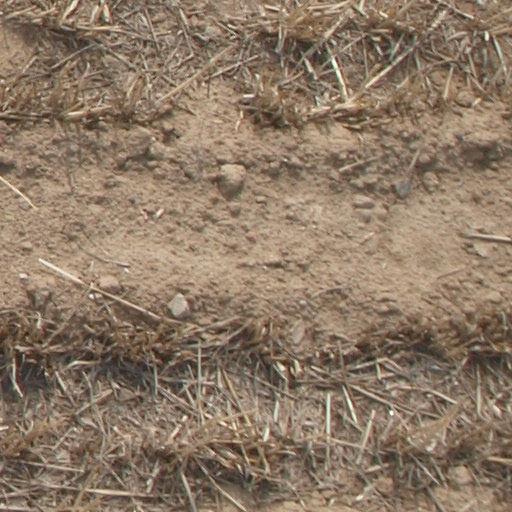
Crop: maize; corn